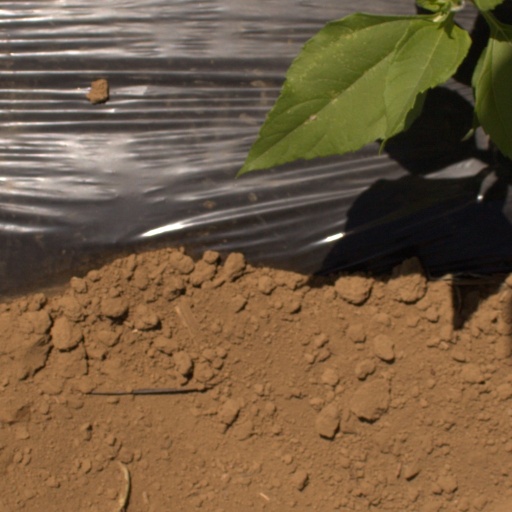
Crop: Jerusalem artichoke